Rüdiger Hoffmann

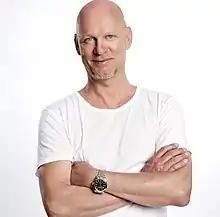
Rüdiger Hoffmann

Rüdiger Hoffmann (born March 30, 1964, in Paderborn) is a German comedian.